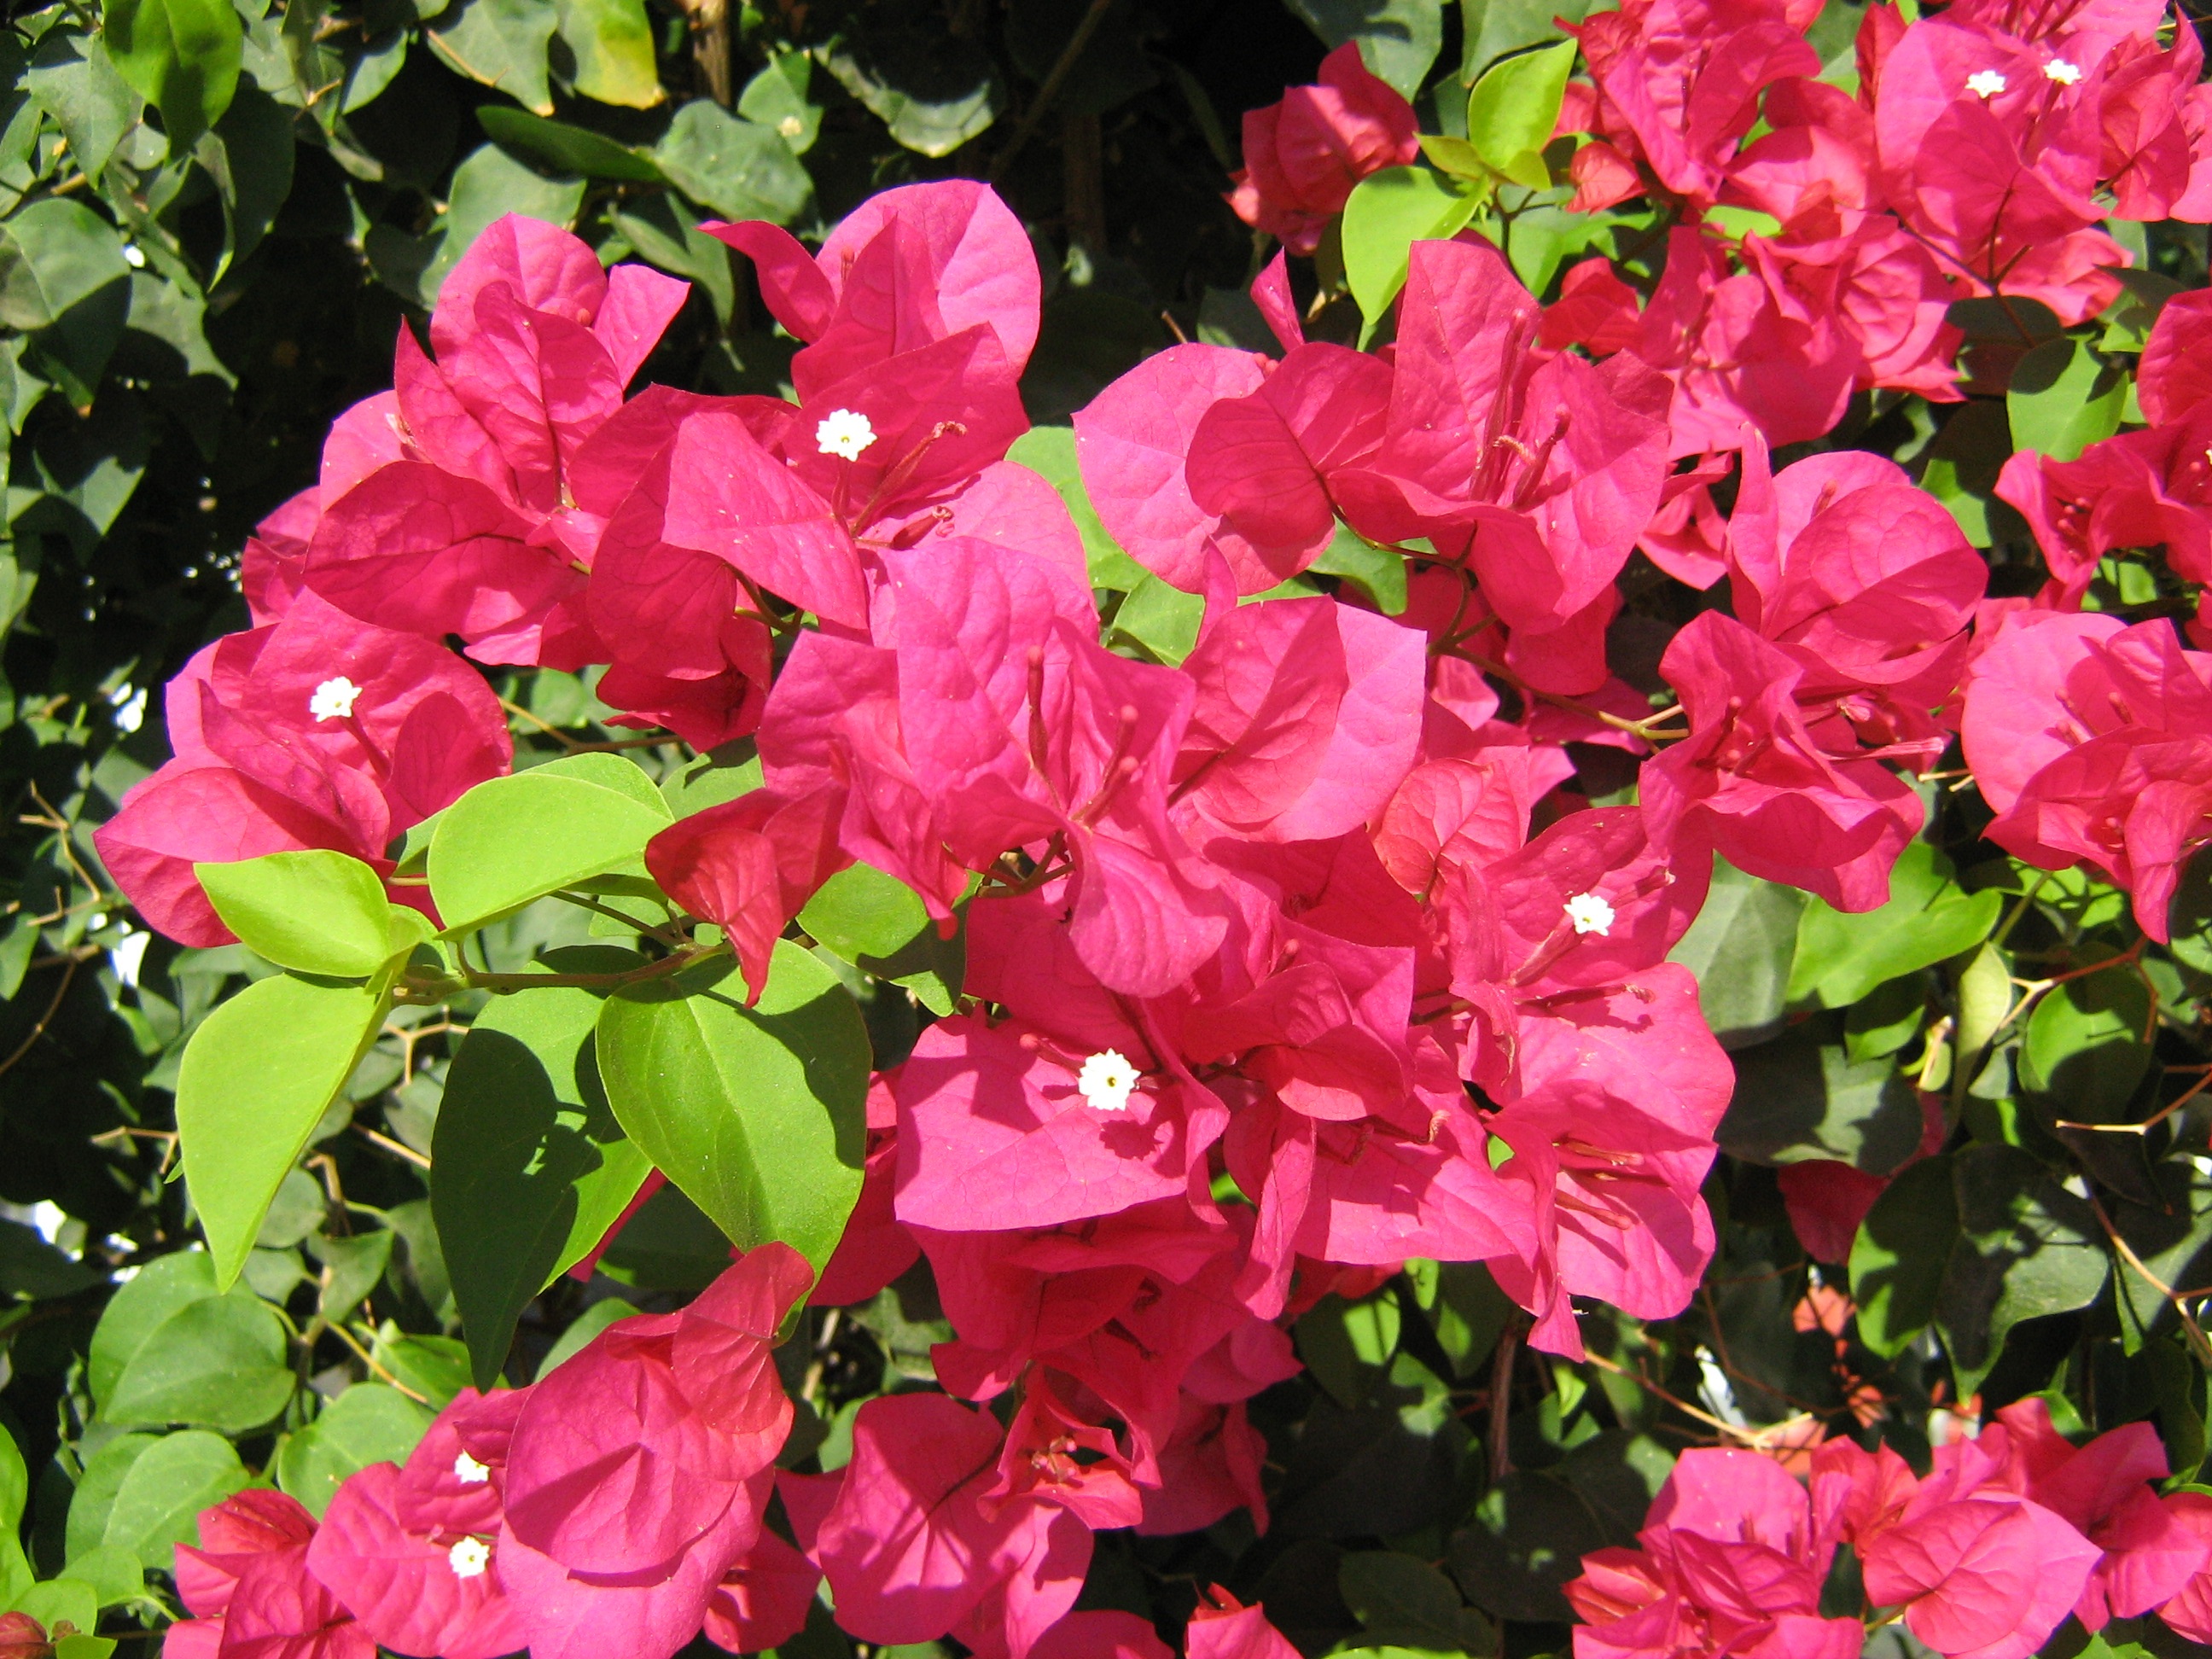
plant, flower, petal, floral, rose, pink, shrub, rhododendron, floribunda, garden flower, flowering plant, garden roses, busy lizzie, annual plant, woody plant, land plant